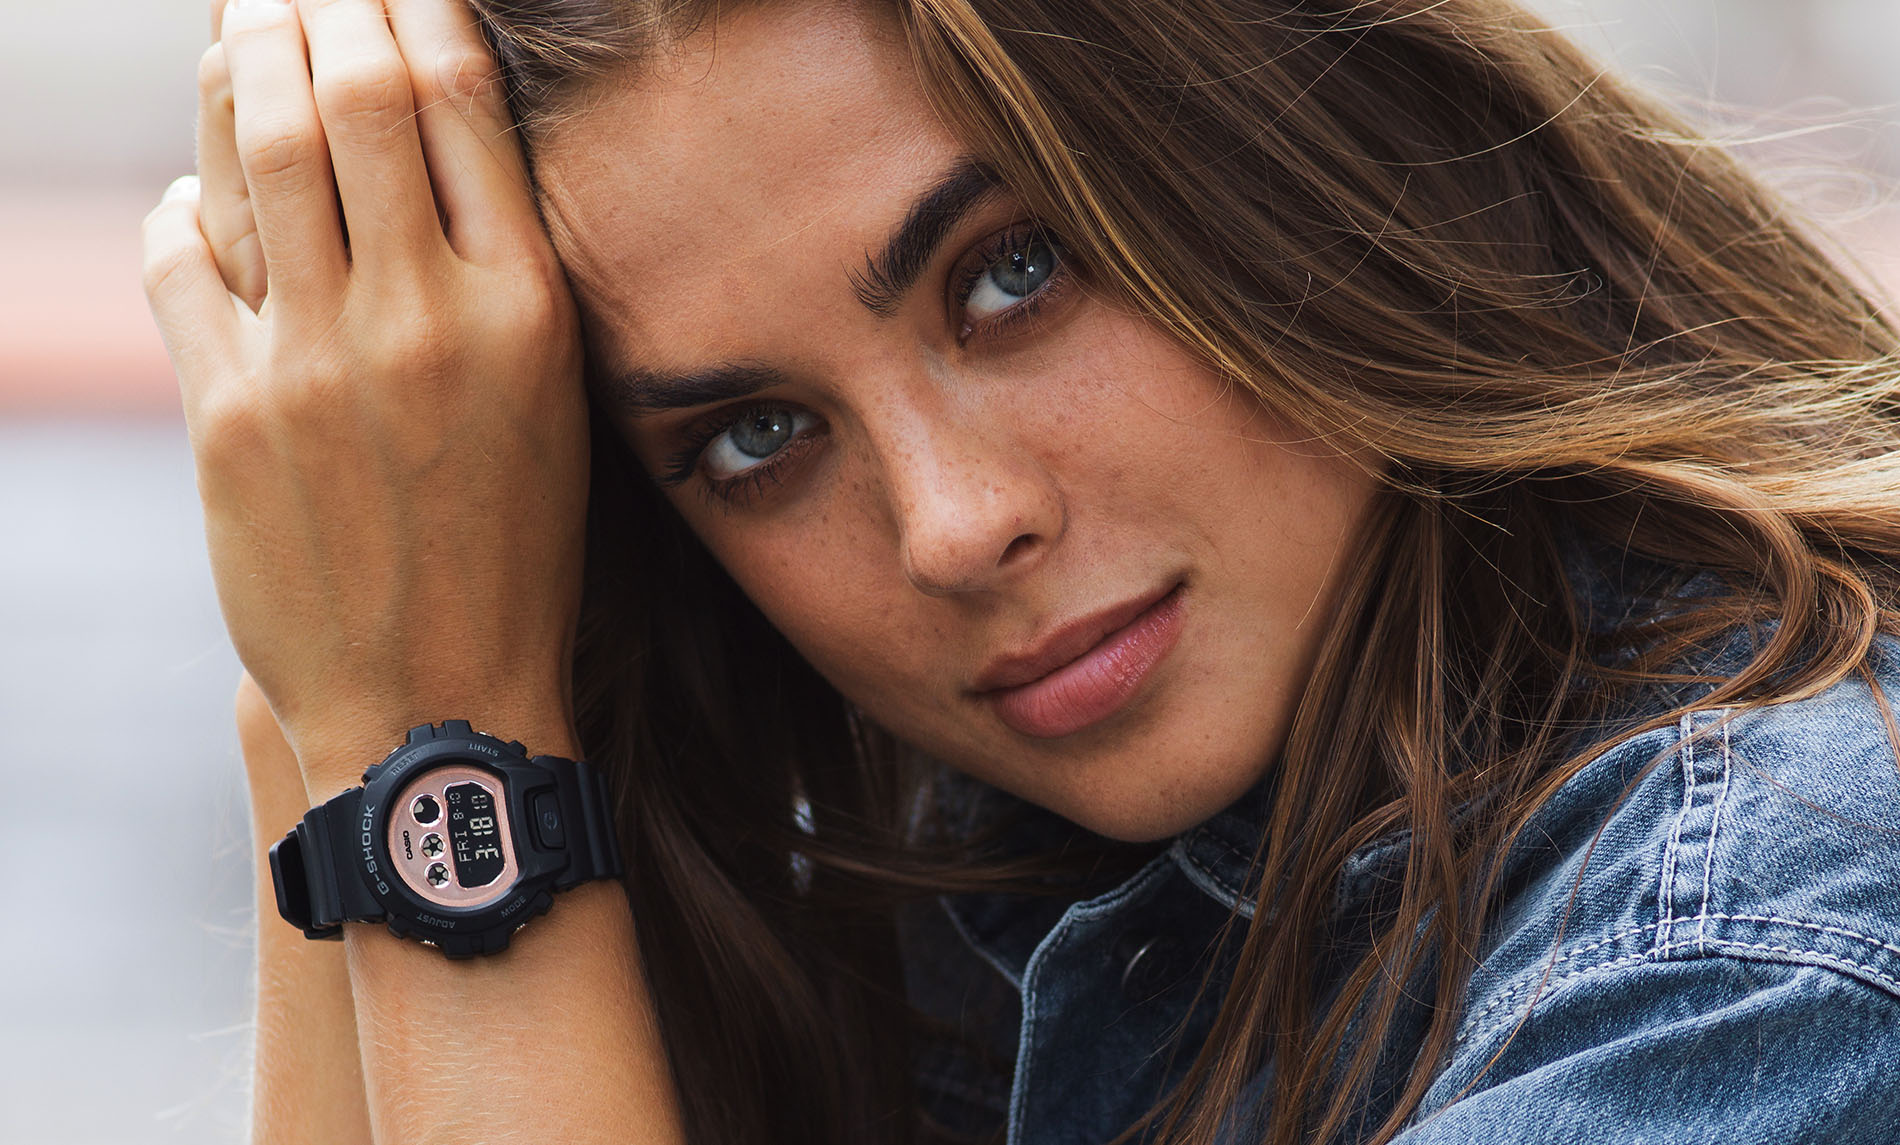
Gender: women